15th Test and Evaluation Squadron

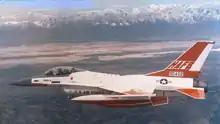
F-16 of the 2872d Test Squadron on a flight near Hill Air Force Base, Utah

The 2872d Test Squadron was activated at Hill Air Force Base, Utah to perform flight tests on General Dynamics F-16 Fighting Falcons that had undergone major overhaul or modification. In 1992 the squadron was consolidated with the 15th Fighter-Interceptor Squadron as the 15th Test Squadron.